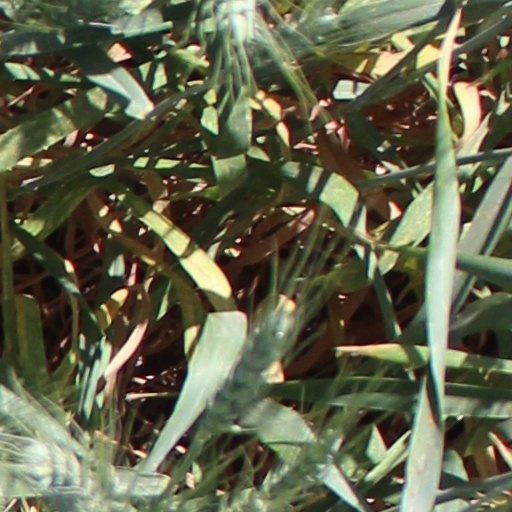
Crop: wheat